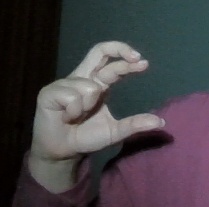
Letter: thal